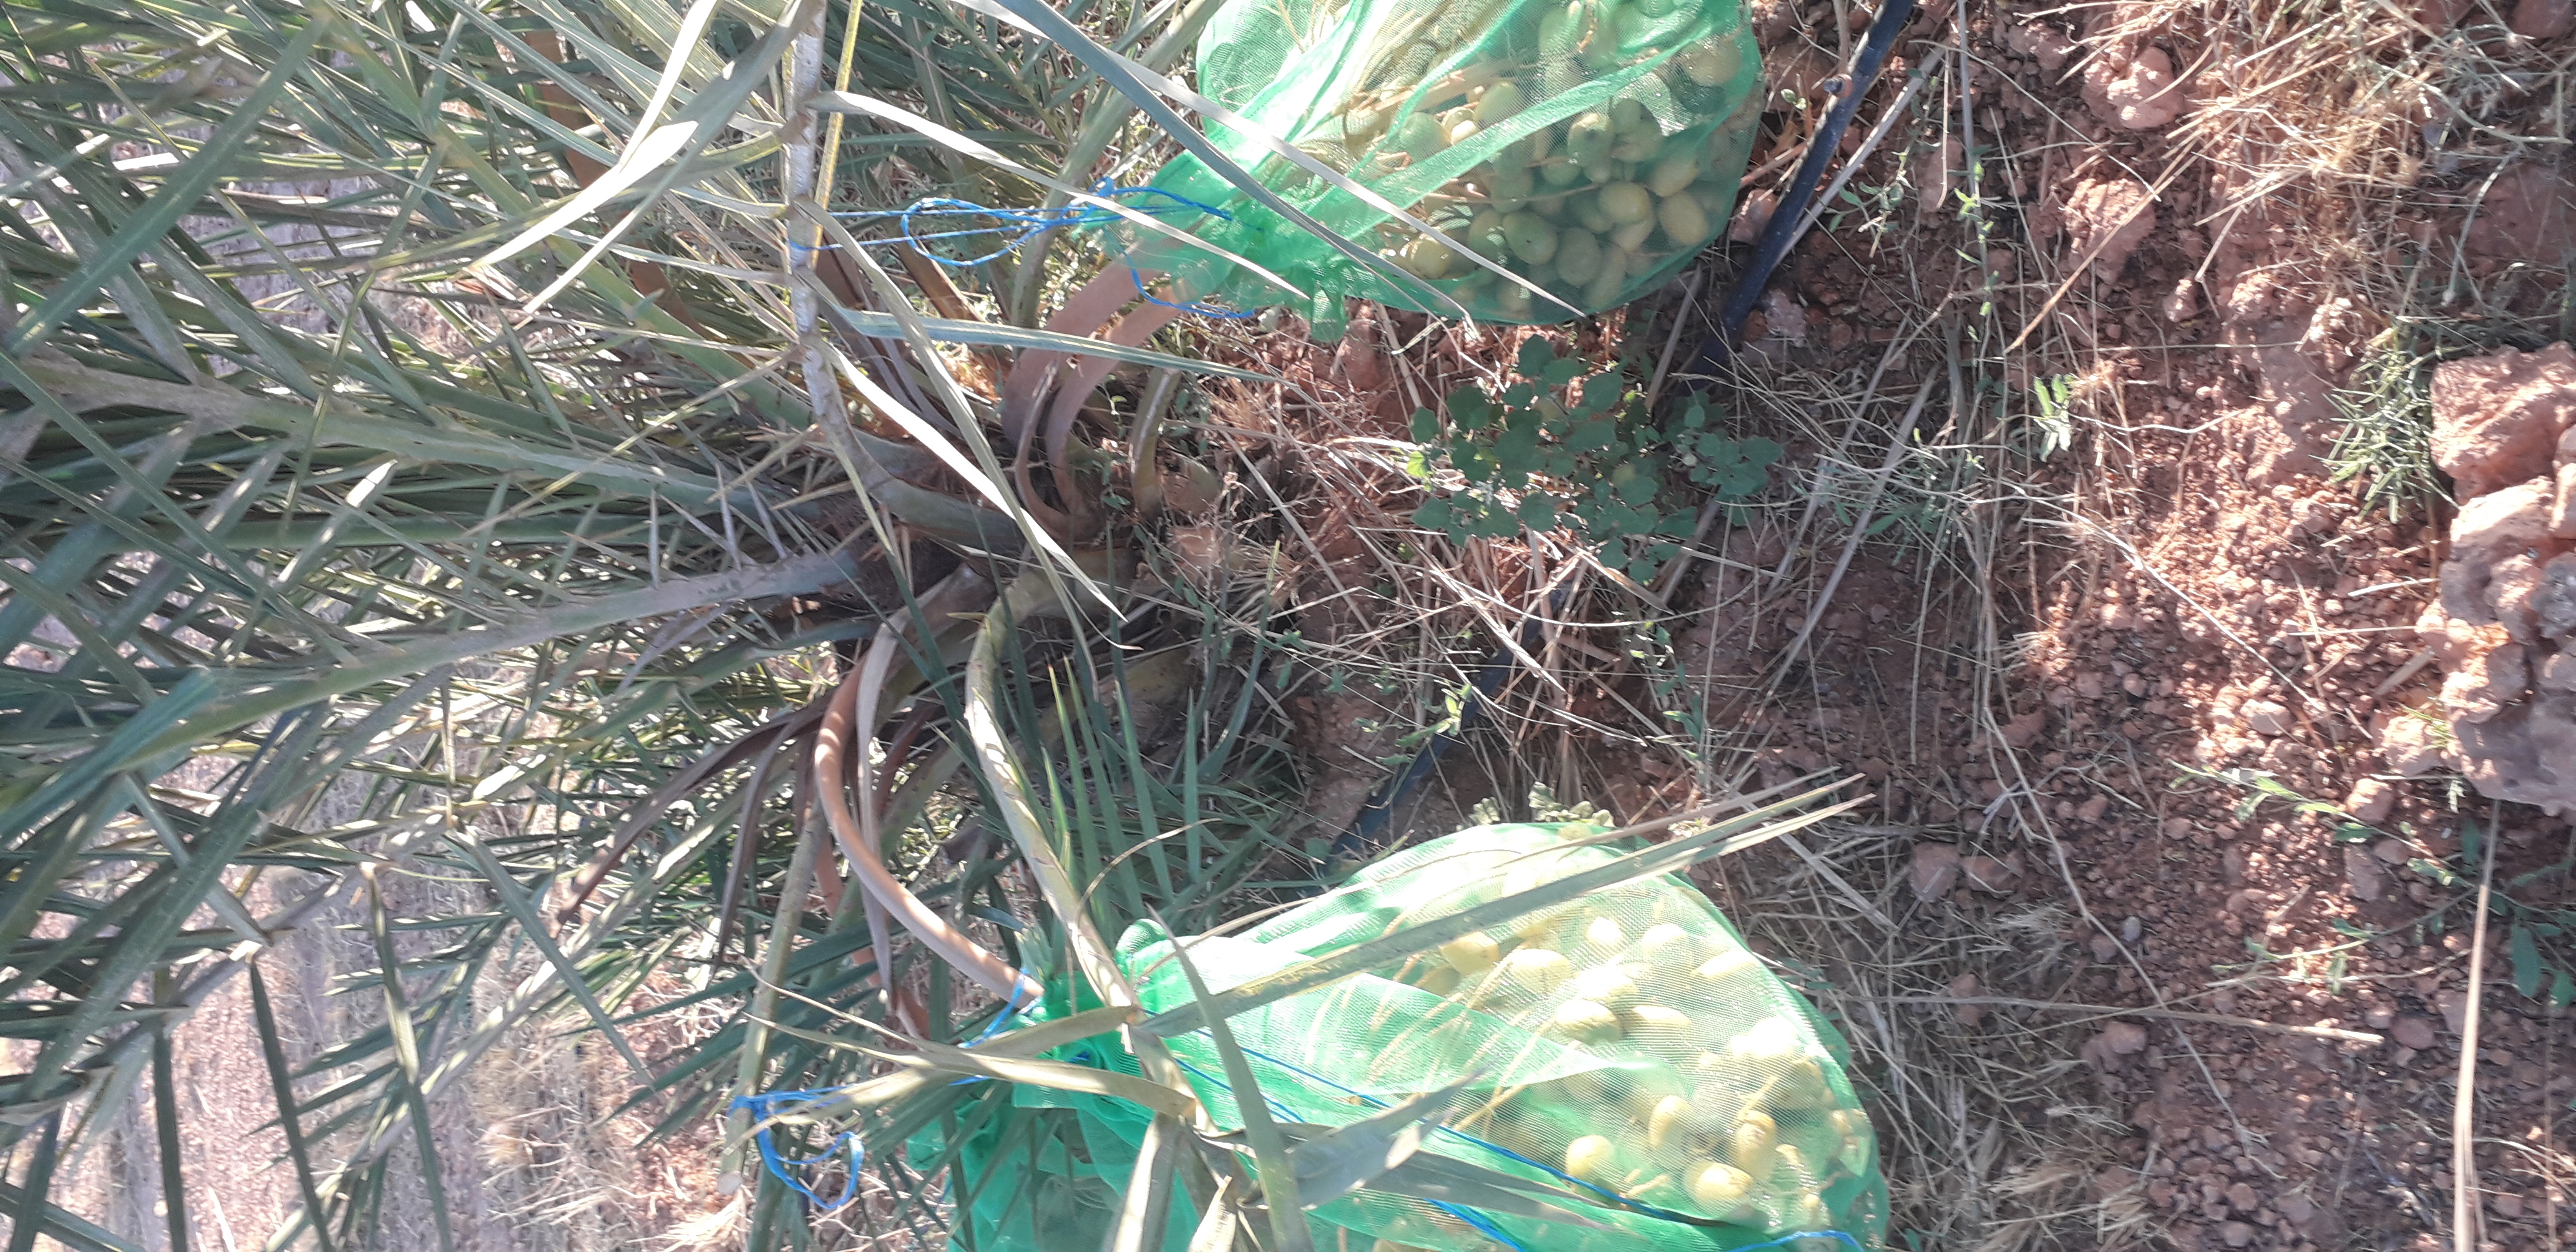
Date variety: Boufagous